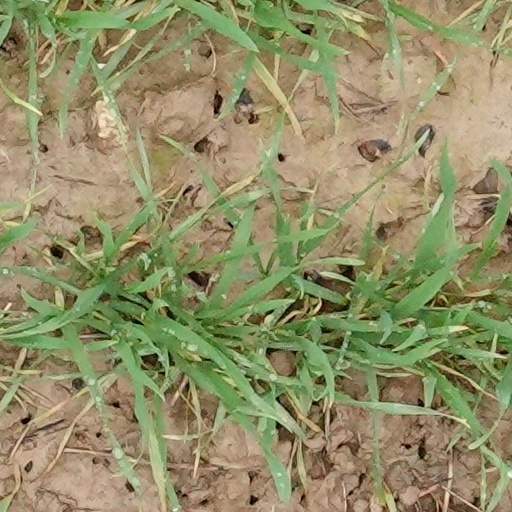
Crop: wheat